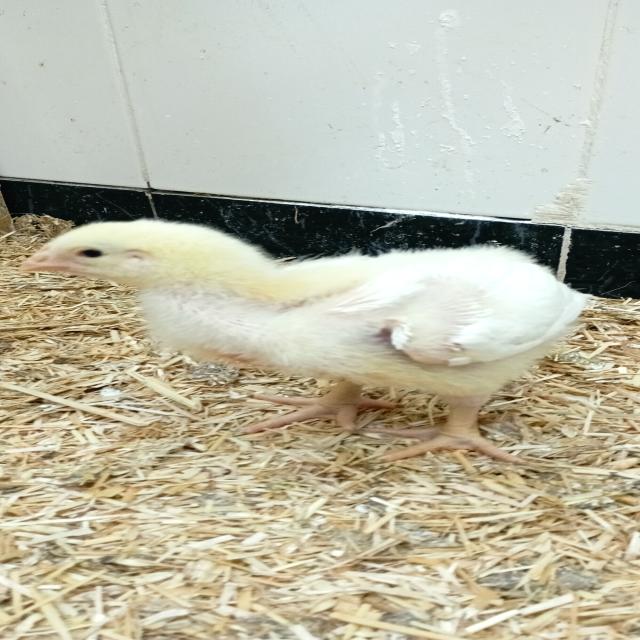
Weight: 396 g